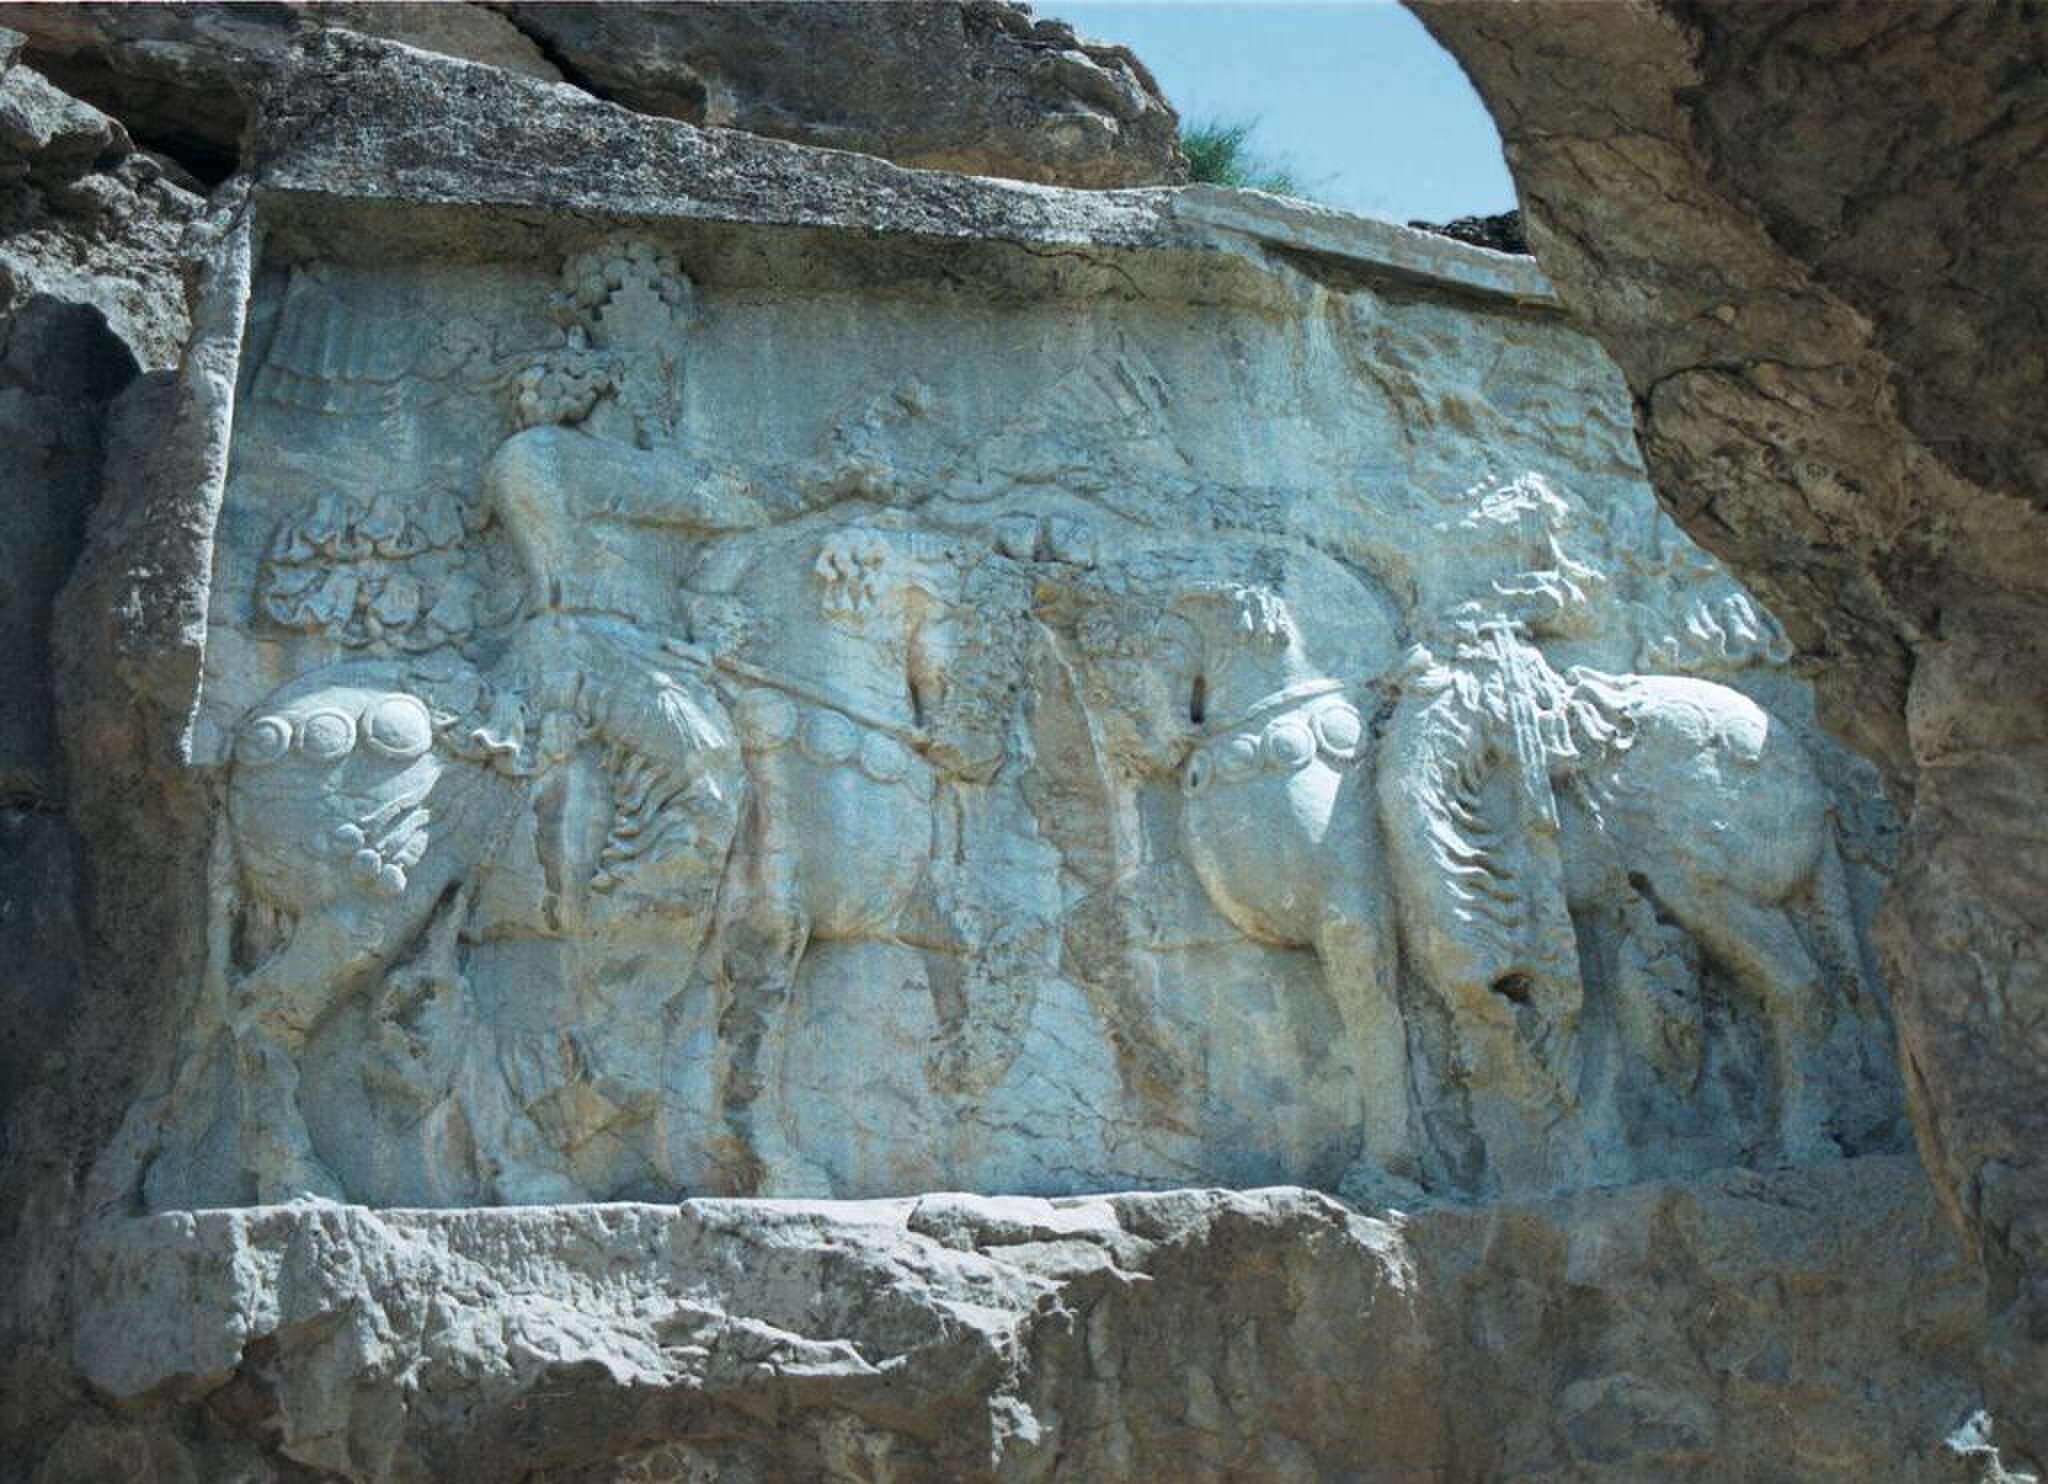
Title: Naqsh-e Rajab - Shapur I investiture
Description: Sassanid relief at Naqsh-e Rajab, Fars, Iran ; 3rd century CE. Relief showing the investiture of Shapur I (right) receiving the ring of power and the diadem for the god Ahura Mazda (left)
Date: Taken in May 2002
Categories: GFDL, CC-BY-SA-2.5,2.0,1.0, Relief of investiture of Shapur I at Naqsh-e Rajab, License migration redundant, Self-published work, May 2002 photographs, Images by Simorg